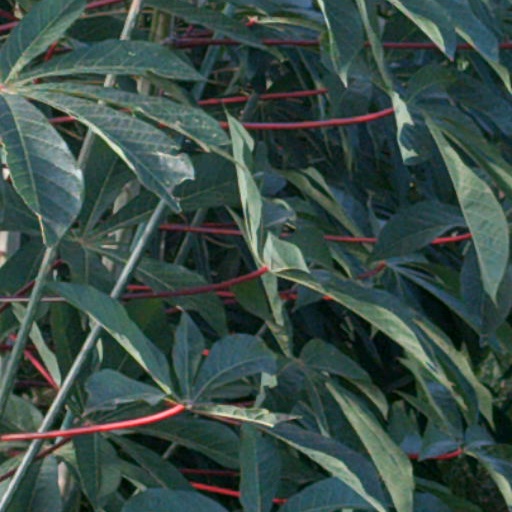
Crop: cassava